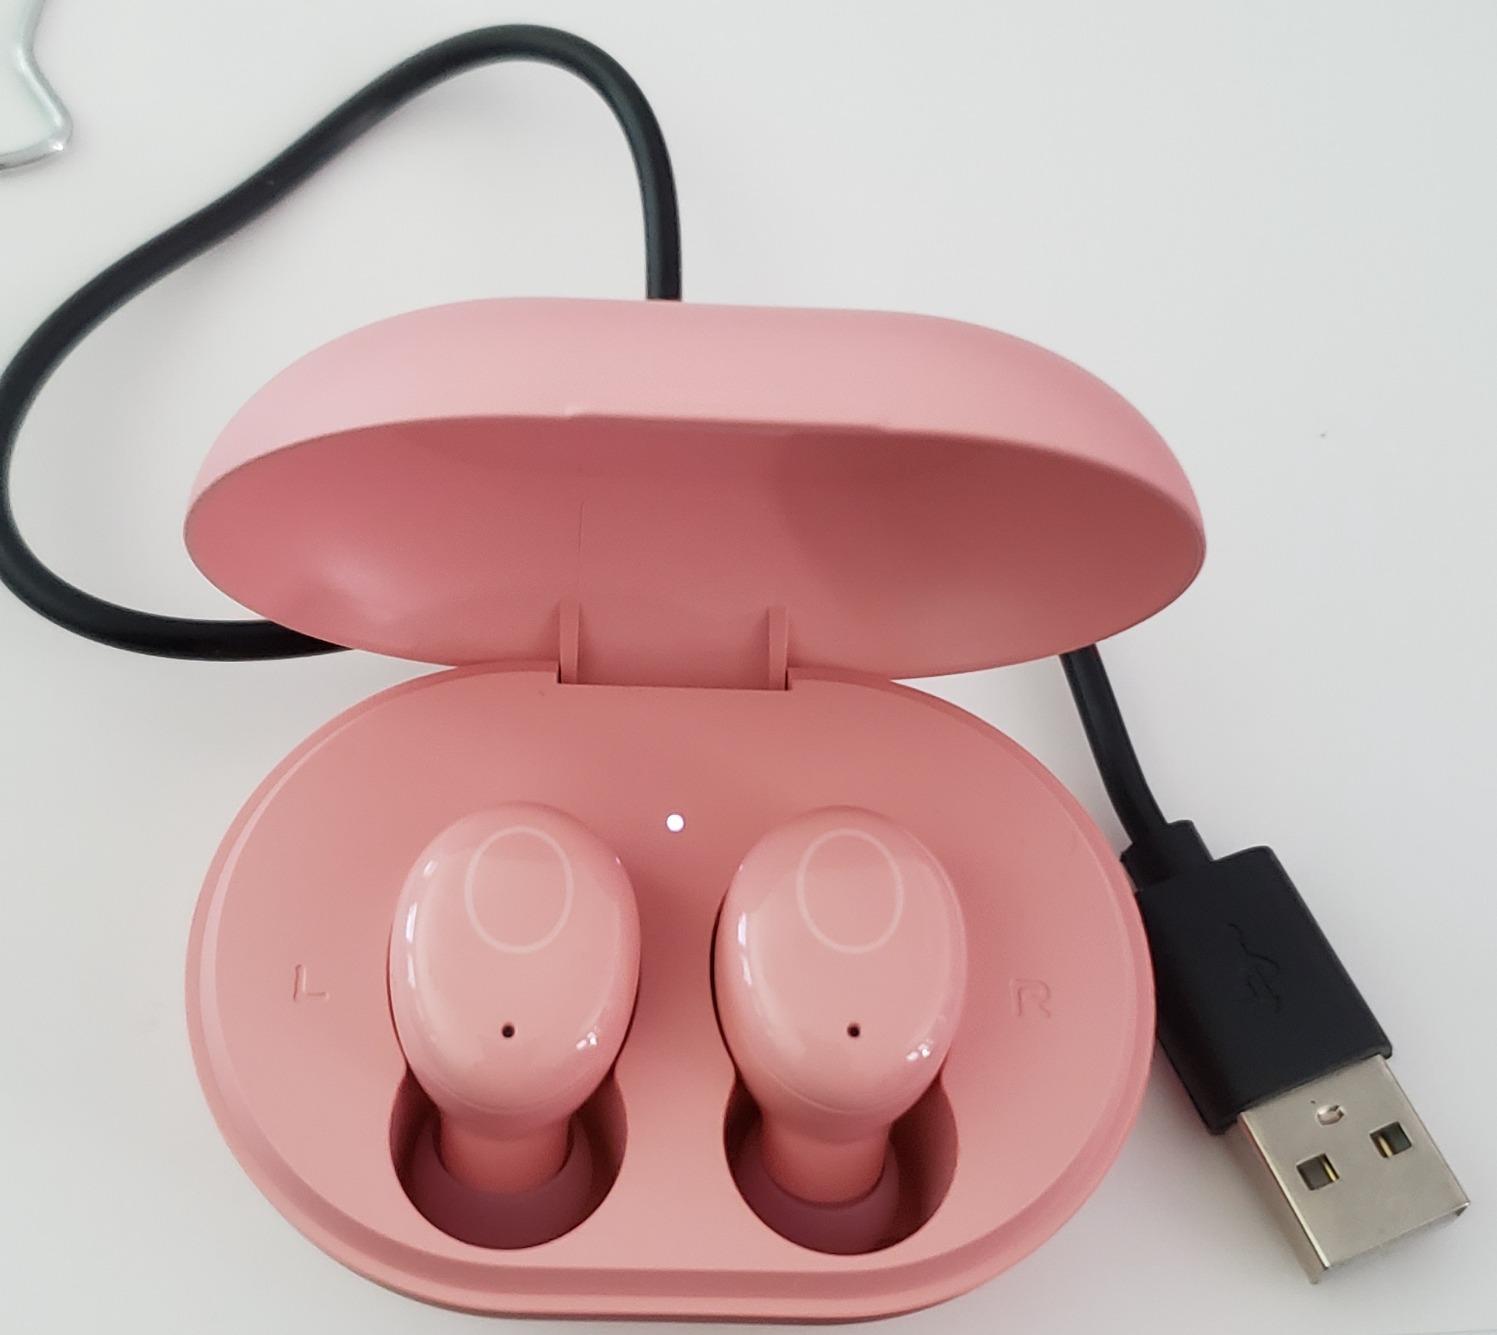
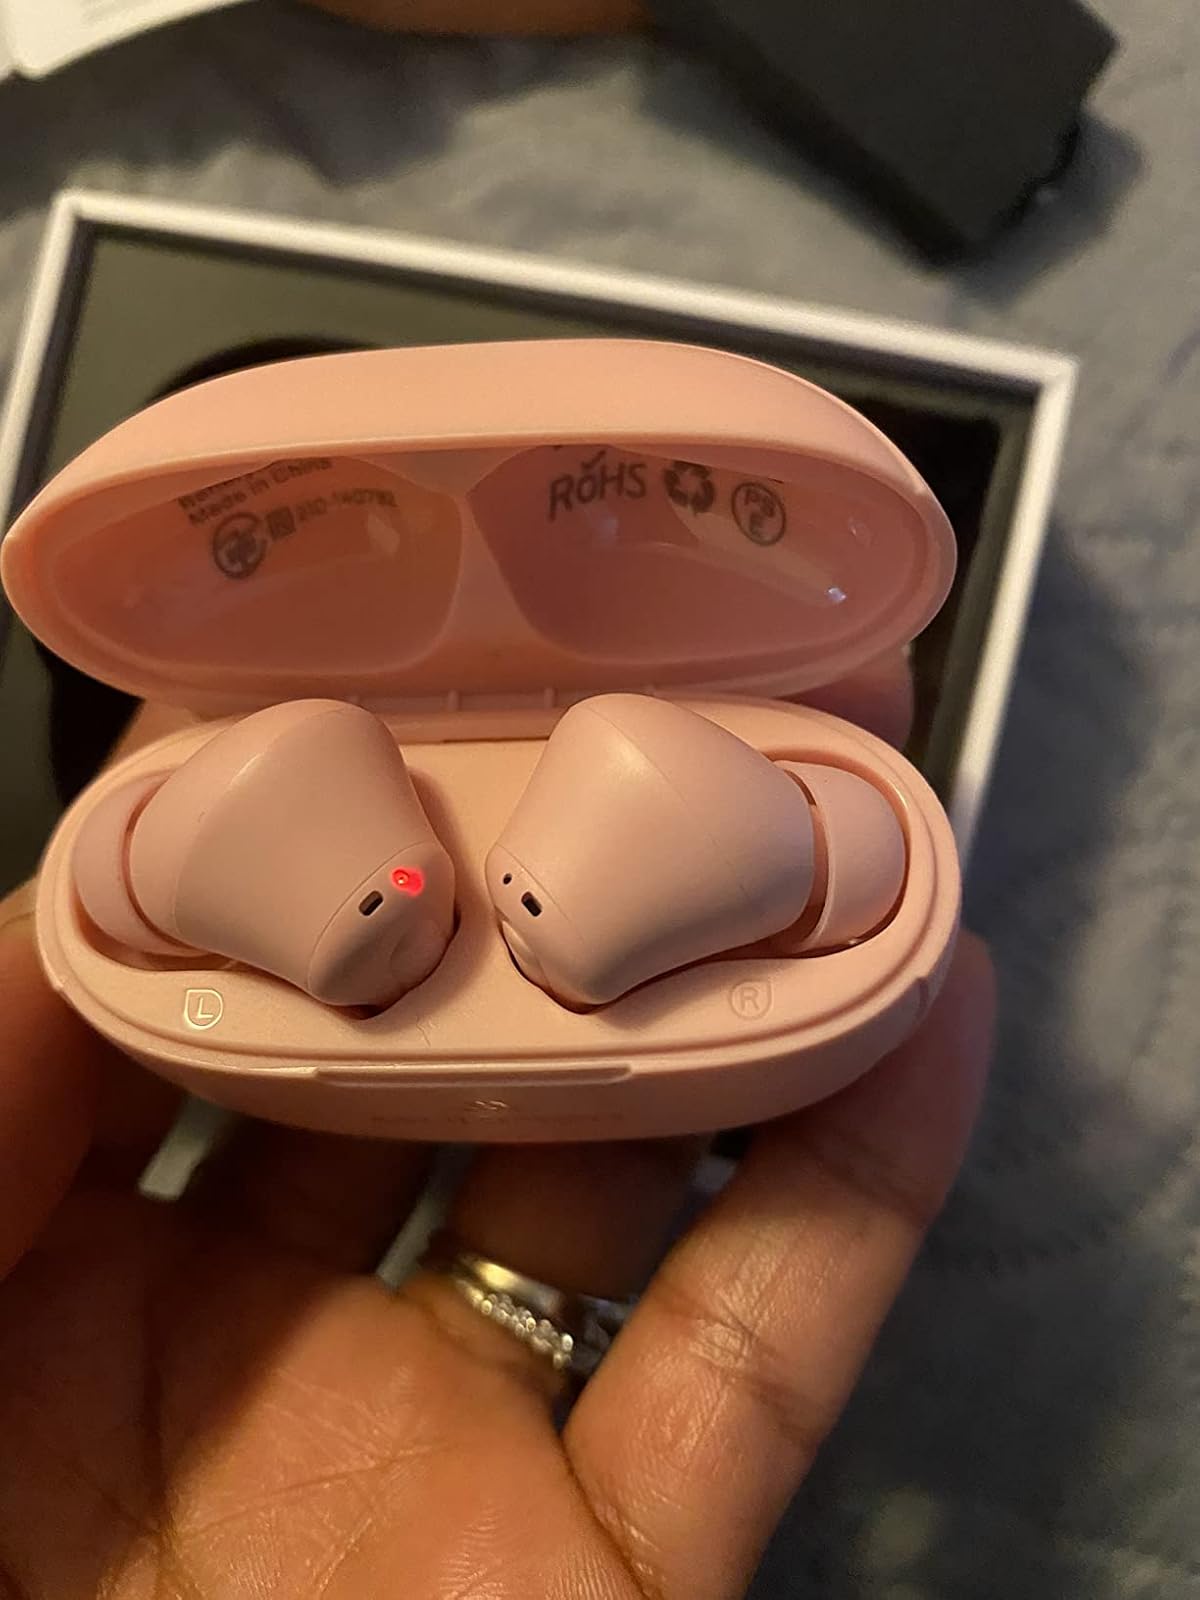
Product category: earbuds
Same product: no